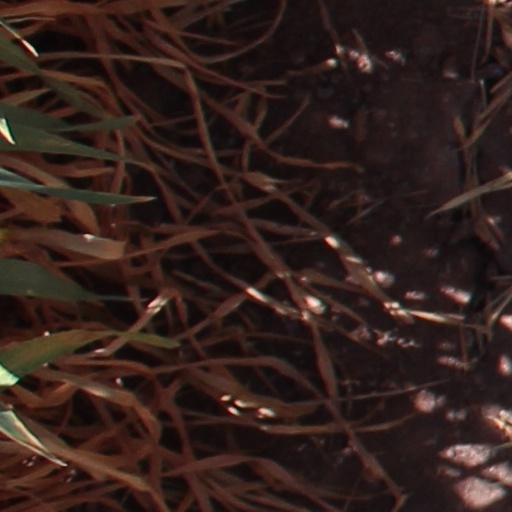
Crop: wheat